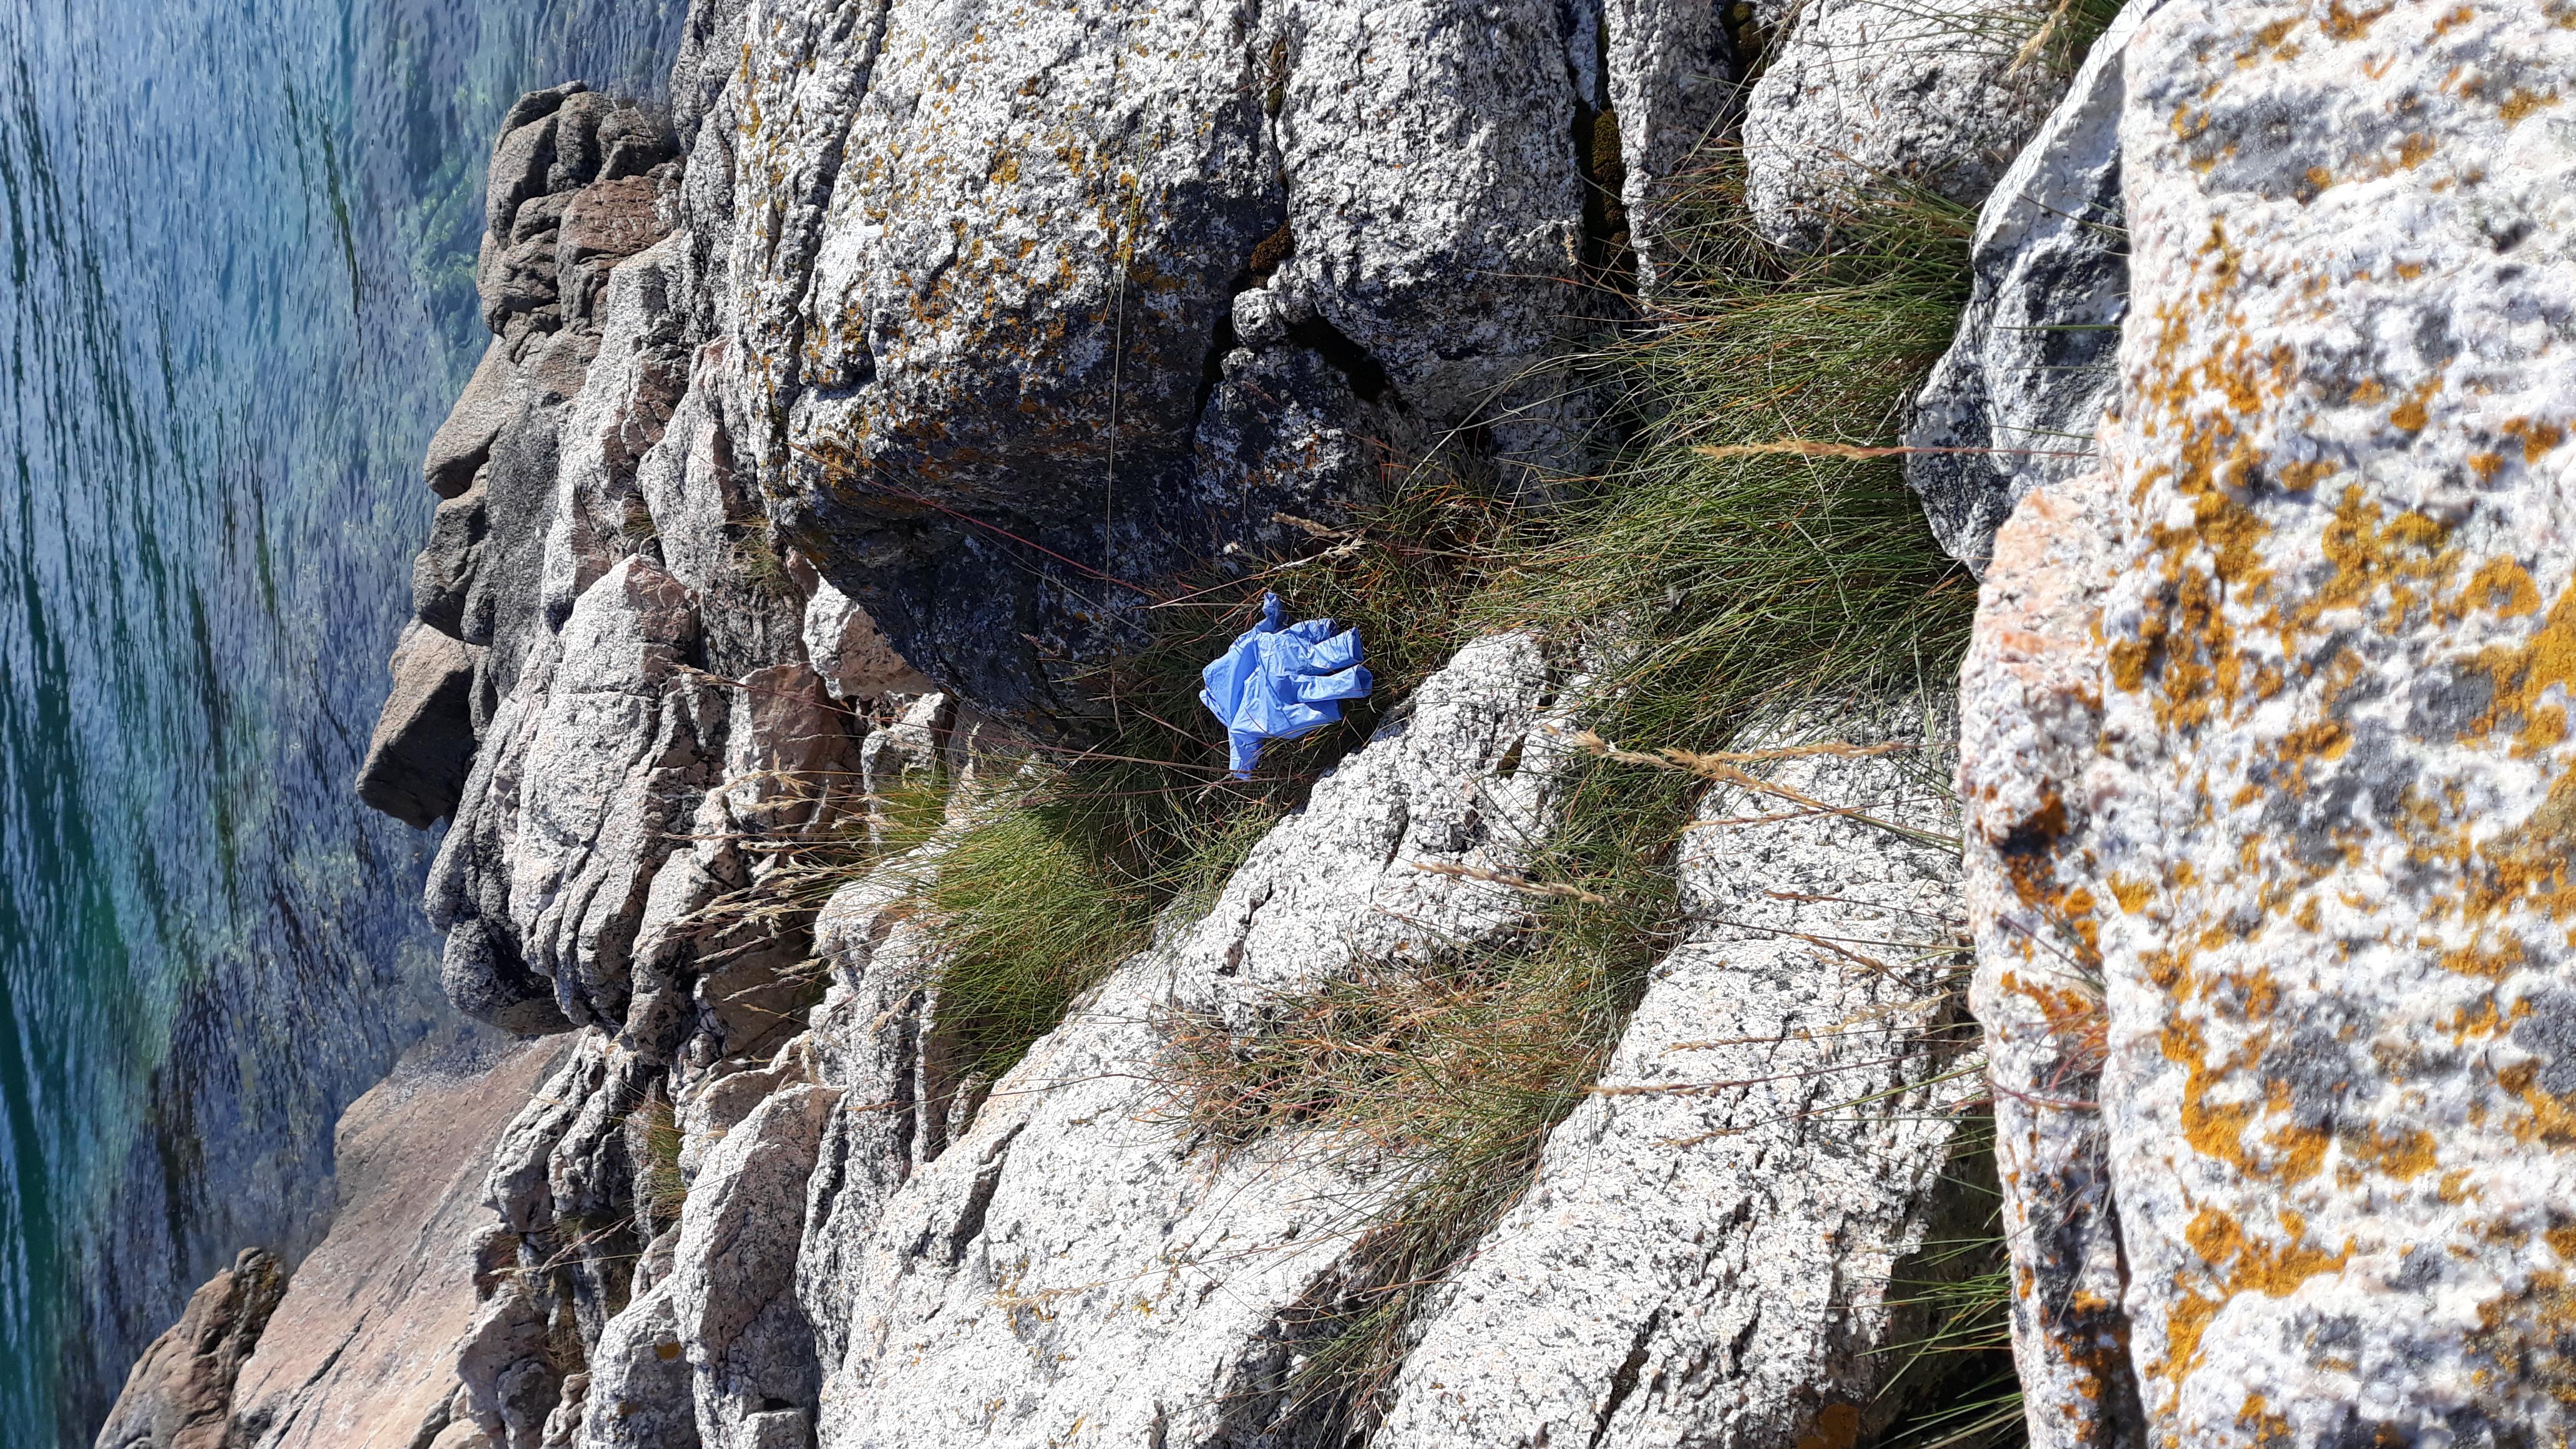
Object: Plastic glooves (Plastic glooves)